Johnny Weir

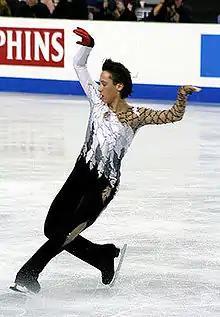
Weir's swan costume, worn for his short program during the 2005–2006 season

Weir continued to train with Hill and Tarasov for the 2005–2006 season, when he was ranked seventh-best in the world. He began the season, which reporter John Blanchette called a "minor calamity", with "a series of disappointing finishes". He was told by judges at the beginning of the season, after debuting his short program, which was designed for the new scoring system, that it was not difficult enough, so he had to rework it. A troubled personal relationship also affected his performances.